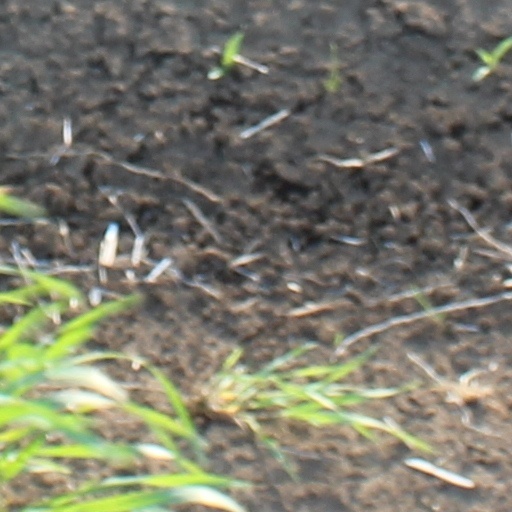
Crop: wheat